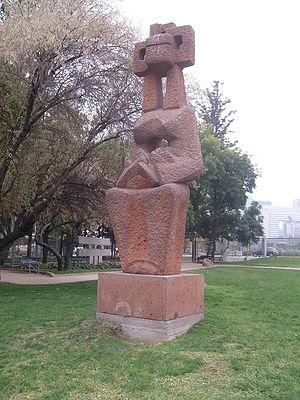
Marta Colvin, née le 22 juillet 1907 et morte le 27 octobre 1995, est une sculptrice non figurative chilienne qui a développé une large part de son œuvre en France aux côtés des artistes de la nouvelle École de Paris.